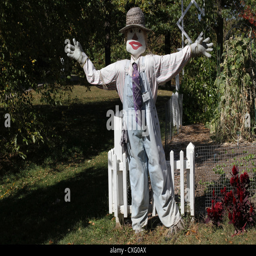
a scarecrow next to a garden